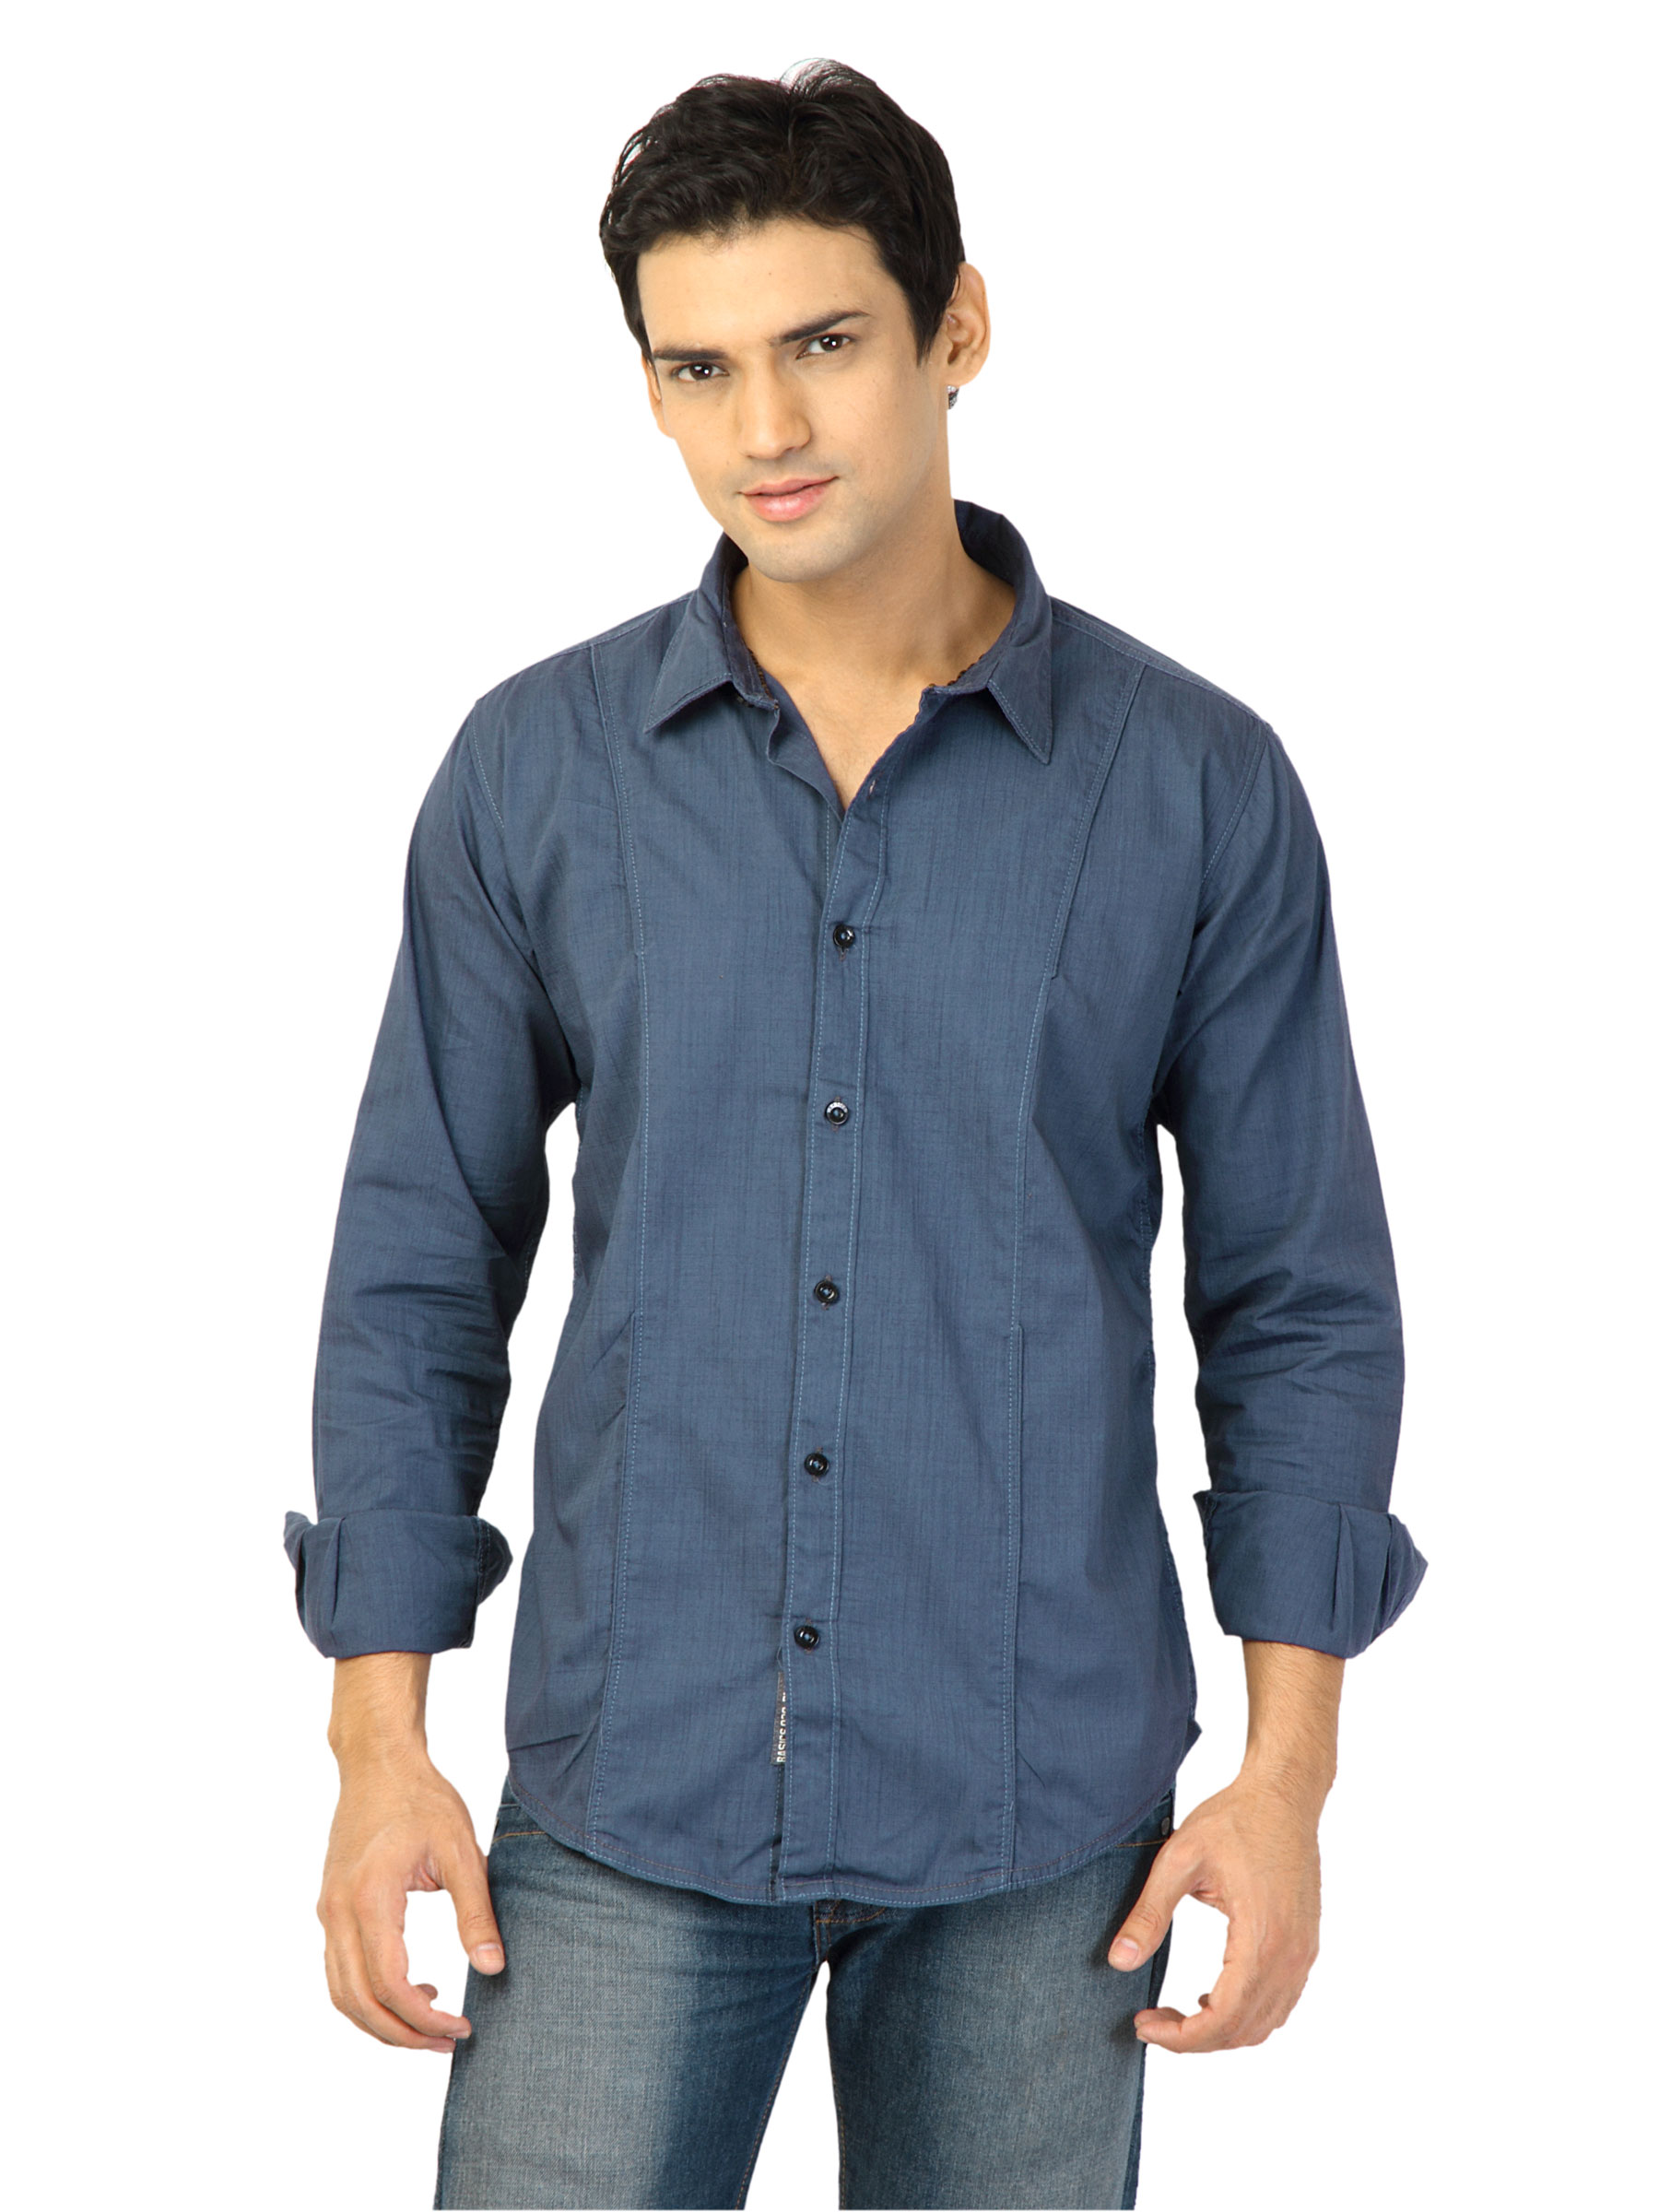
Basics Men Blue Slim Fit Shirt
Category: Apparel / Topwear / Shirts
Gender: Men
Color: Blue
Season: Fall 2011
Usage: Casual